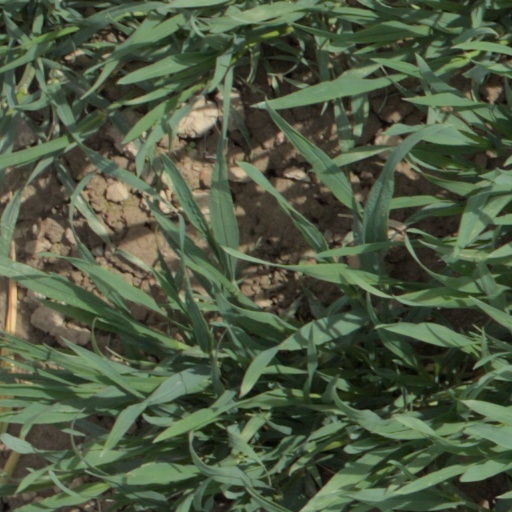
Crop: wheat